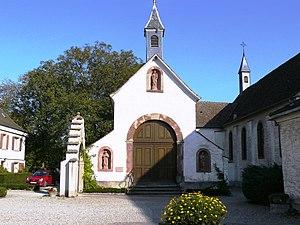
Friesenheim (Bas-Rhin), hameau de Neunkirch, Chapelle Notre-Dame-du-Perpétuel-Secours, des saints-auxiliateurs (chapelle de pèlerinage) (1879)
Friesenheim est une commune française située dans le département du Bas-Rhin, en région Grand Est.